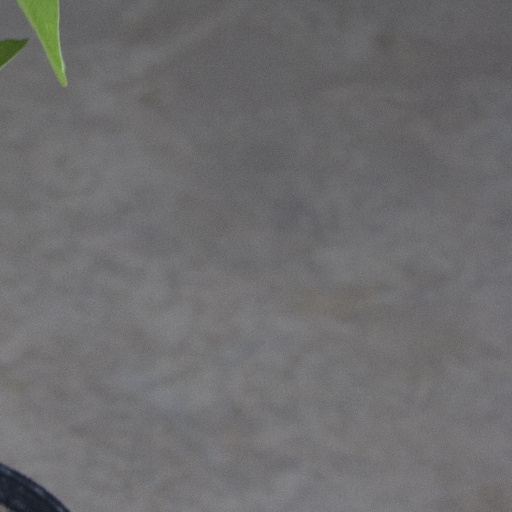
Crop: soybean